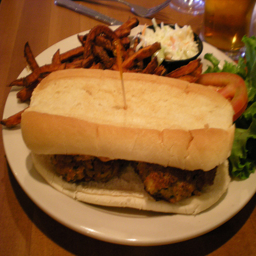
A large sandwich with coleslaw french-fries and vegetables.
There is a toothpick cruelly jammed through the center of the delicious sandwich.
A fried fish sandwich is served with a side of fries and coleslaw.
A meat sub sandwich with fries, a small salad and a cup of coleslaw.
A plate of food containing a sandwich with a tooth pick, lettuce, tomato fries and cole slaw.